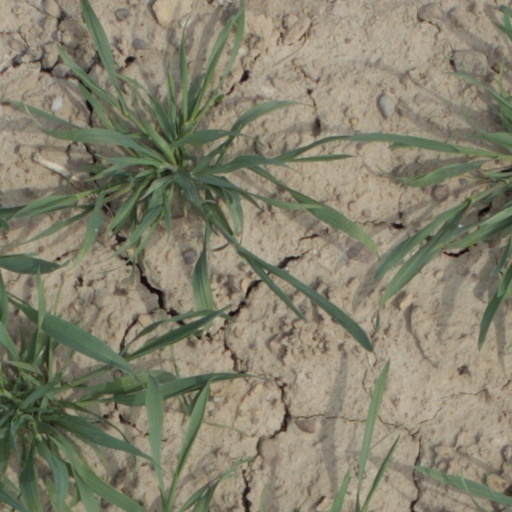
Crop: wheat